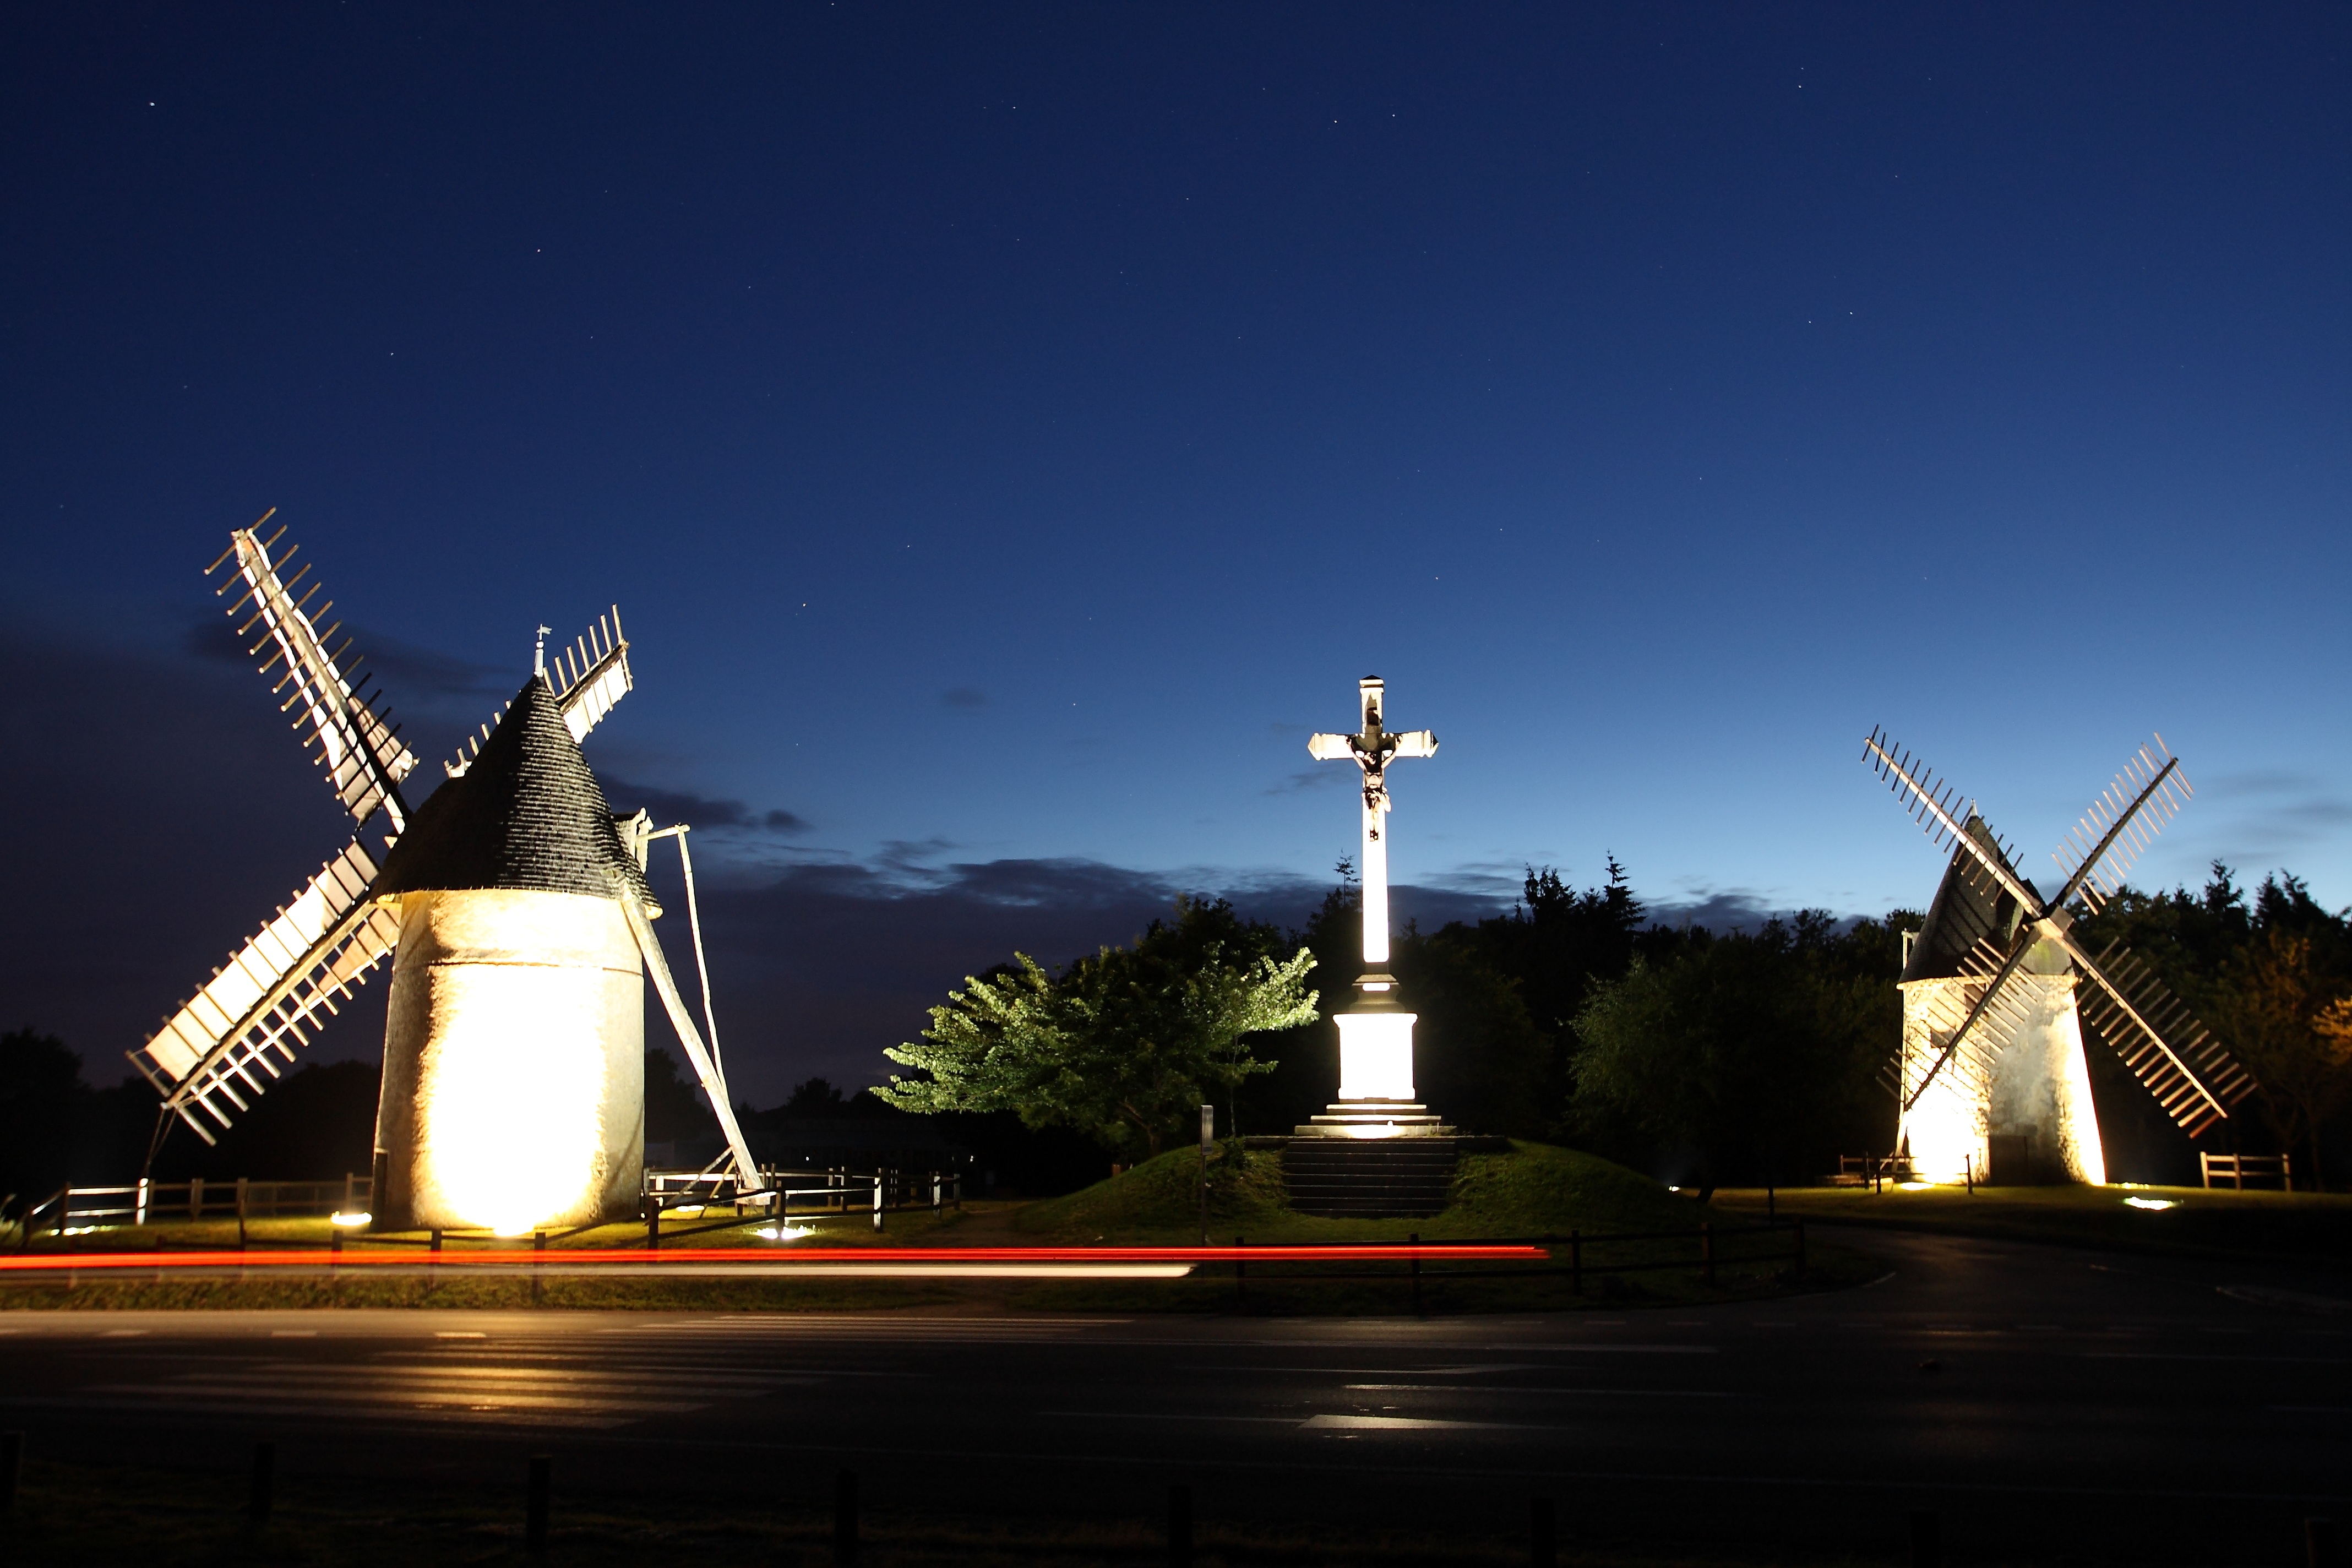
night, windmill, building, landmark, mill, mount larks, vend e, the herbaria